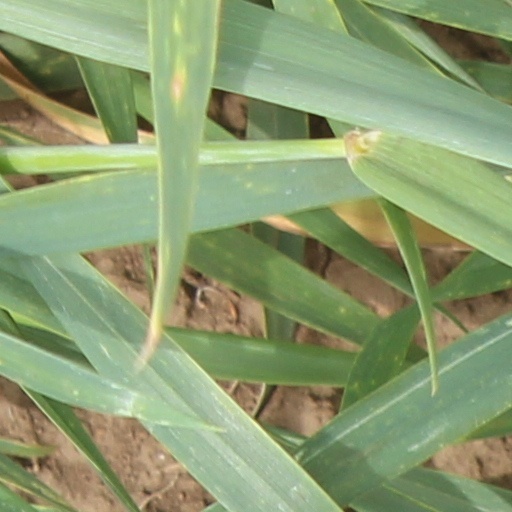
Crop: wheat